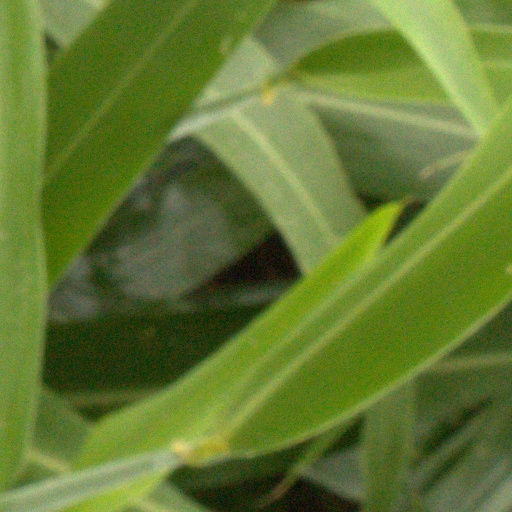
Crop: sorghum